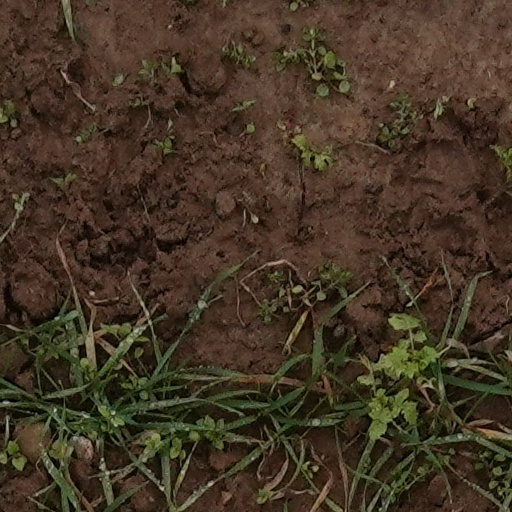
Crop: wheat